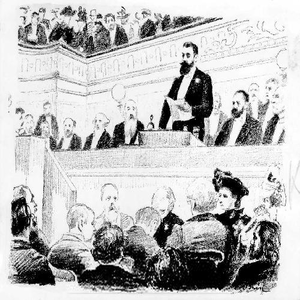
Le sionisme est le mouvement national du peuple juif visant à la création d'un foyer national juif – le rétablissement de l'autodétermination juive en Terre d'Israël. Le mouvement national juif apparaît principalement en Europe de l'Ouest et centrale au xixᵉ siècle, et aboutit à la création de l'État d'Israël en 1948.